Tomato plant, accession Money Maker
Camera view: bottom (45 deg); turntable rotation: 330 degrees
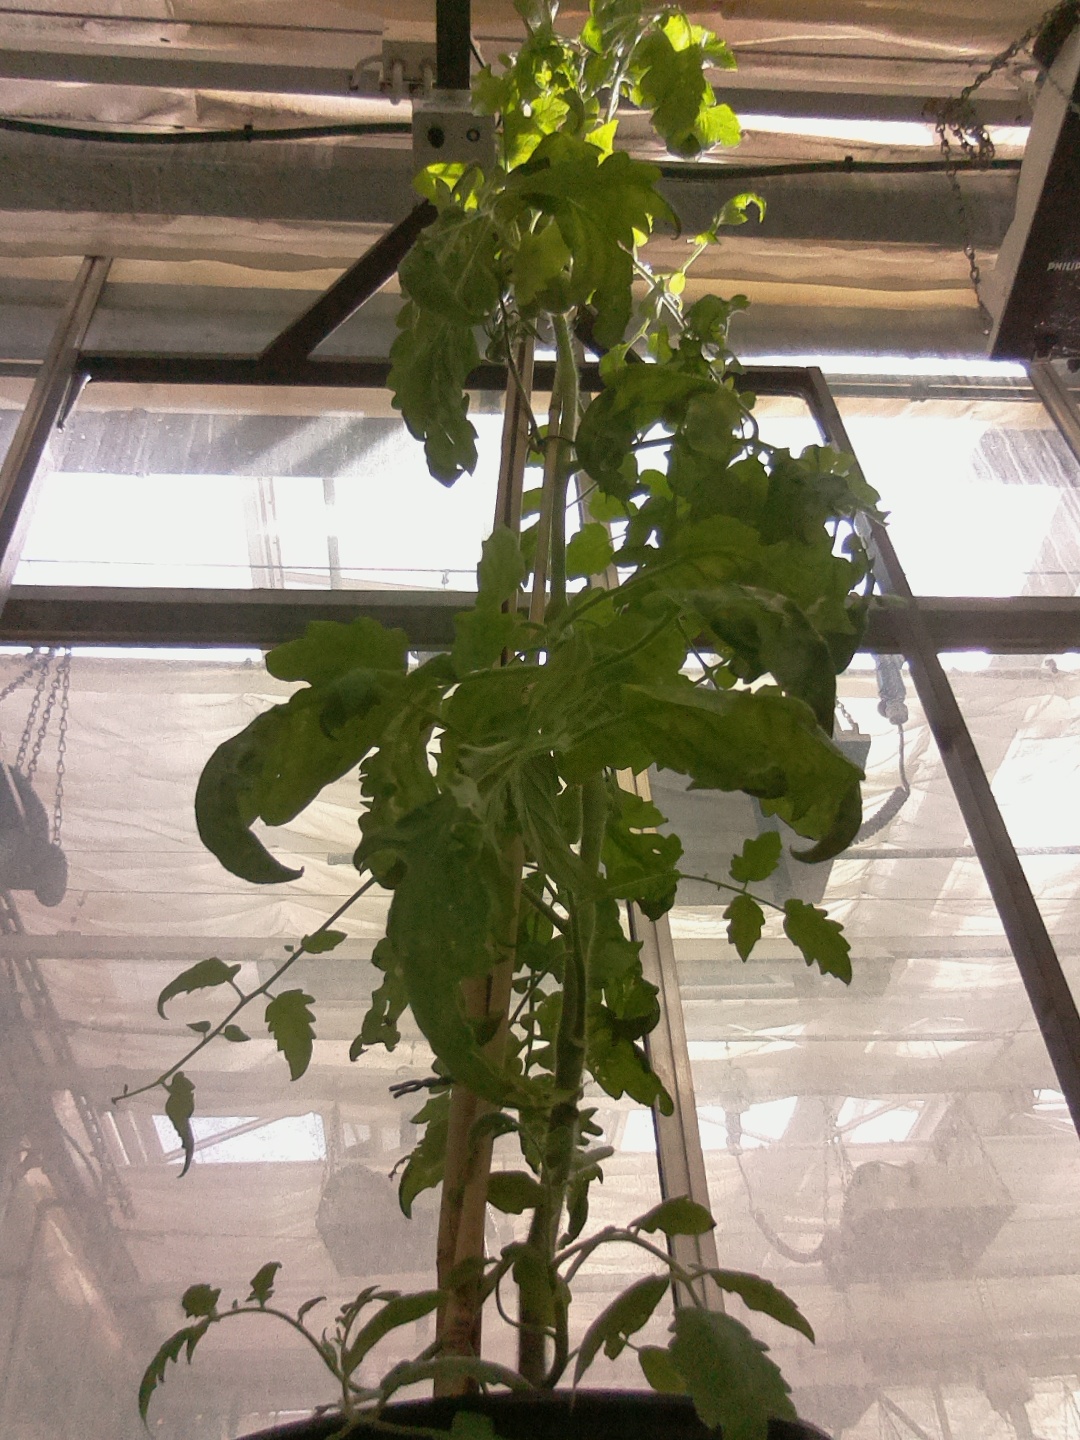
BBCH growth stage 72: 20%-30% of final fruit size